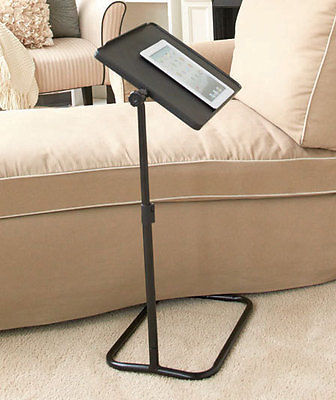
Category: table